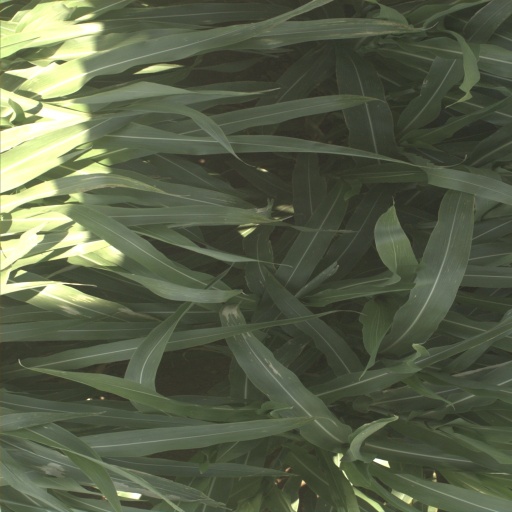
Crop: sorghum